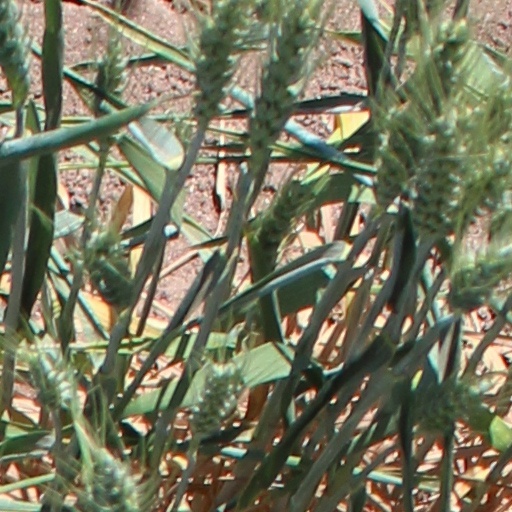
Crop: wheat